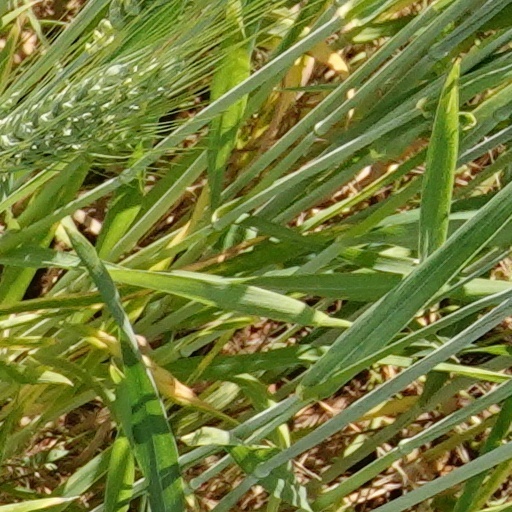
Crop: wheat